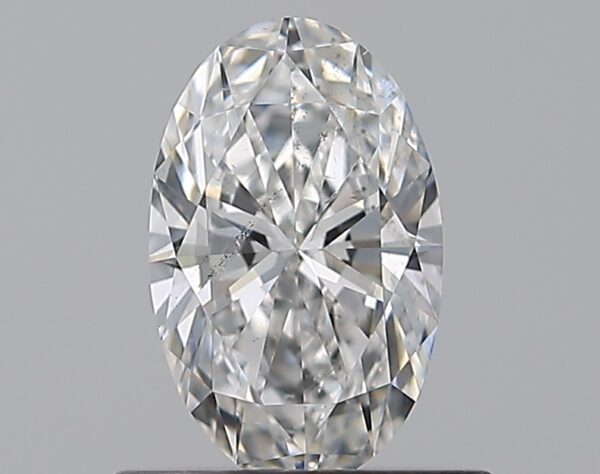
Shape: oval
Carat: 0.59
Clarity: SI1
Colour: F
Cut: EX
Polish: EX
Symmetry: VG
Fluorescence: N
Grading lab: GIA
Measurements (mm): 7.3 x 4.58 x 2.71